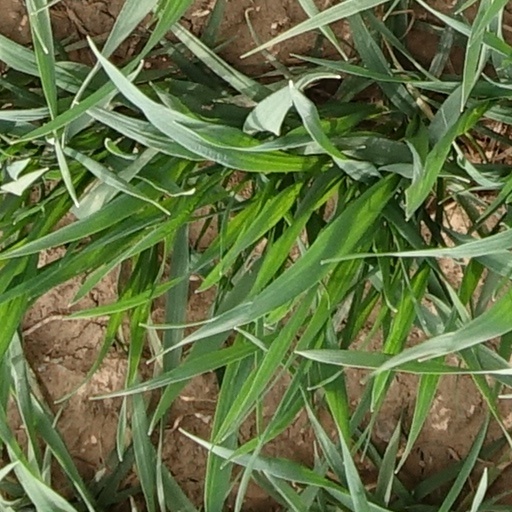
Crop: wheat